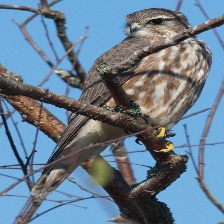
Species: MERLIN
Scientific name: FALCO COLUMBARIUS